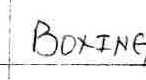
Label: boxing